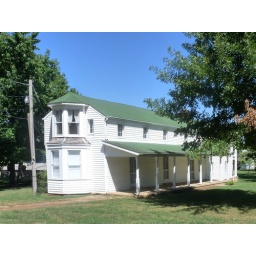
The oldest house still standing here, built by the Long Family in 1833.